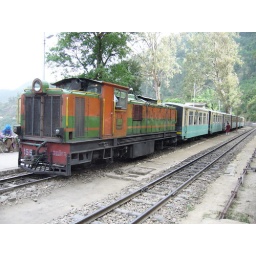
Himalayan Queen the hill climbing train isone of the oldest train running in india at hillsbetween Chandhigarh Kalka to Shimla